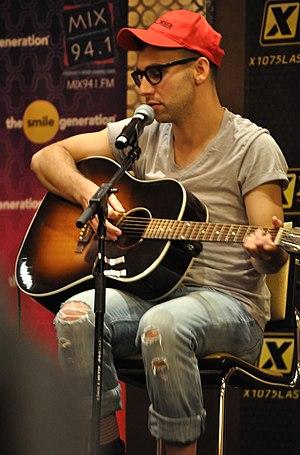
Jack Michael Antonoff est un musicien américain.